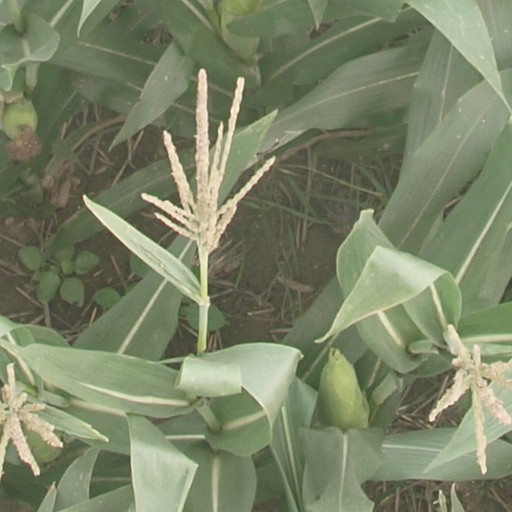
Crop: maize; corn